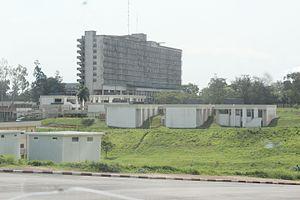
Centre Hospitaler Universitaire de Cocody vu de l'Université Félix Houphouët-Boigny
L’université Félix-Houphouët-Boigny est une université ivoirienne, établie dans un campus de 200 hectares situé au cœur de la commune de Cocody, à Abidjan. L’université fut, dans les années 70 et 80, très réputée en Afrique de l'Ouest francophone pour ses nombreuses facultés. Fermée après la crise postélectorale, elle a fait l'objet d'une remise à neuf complète, pour rouvrir ses portes en septembre 2012. Elle est toutefois accusée d'être mal gérée, manque cruellement de matériel et de locaux, et n'est plus entretenue depuis son inauguration, menant ses installations vers un état de dégradation prématuré.